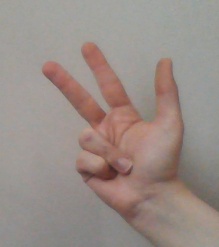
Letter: al